Happy Hour (TV series)

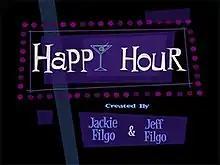

Happy Hour is a sitcom that debuted on Fox in the United States and on CTV in Canada on September 7, 2006. The show starred John Sloan as Henry Beckman, a young man rebuilding his life after losing his girlfriend, his job, and his apartment. The series was produced by married duo Jackie and Jeff Filgo of "That '70s Show".